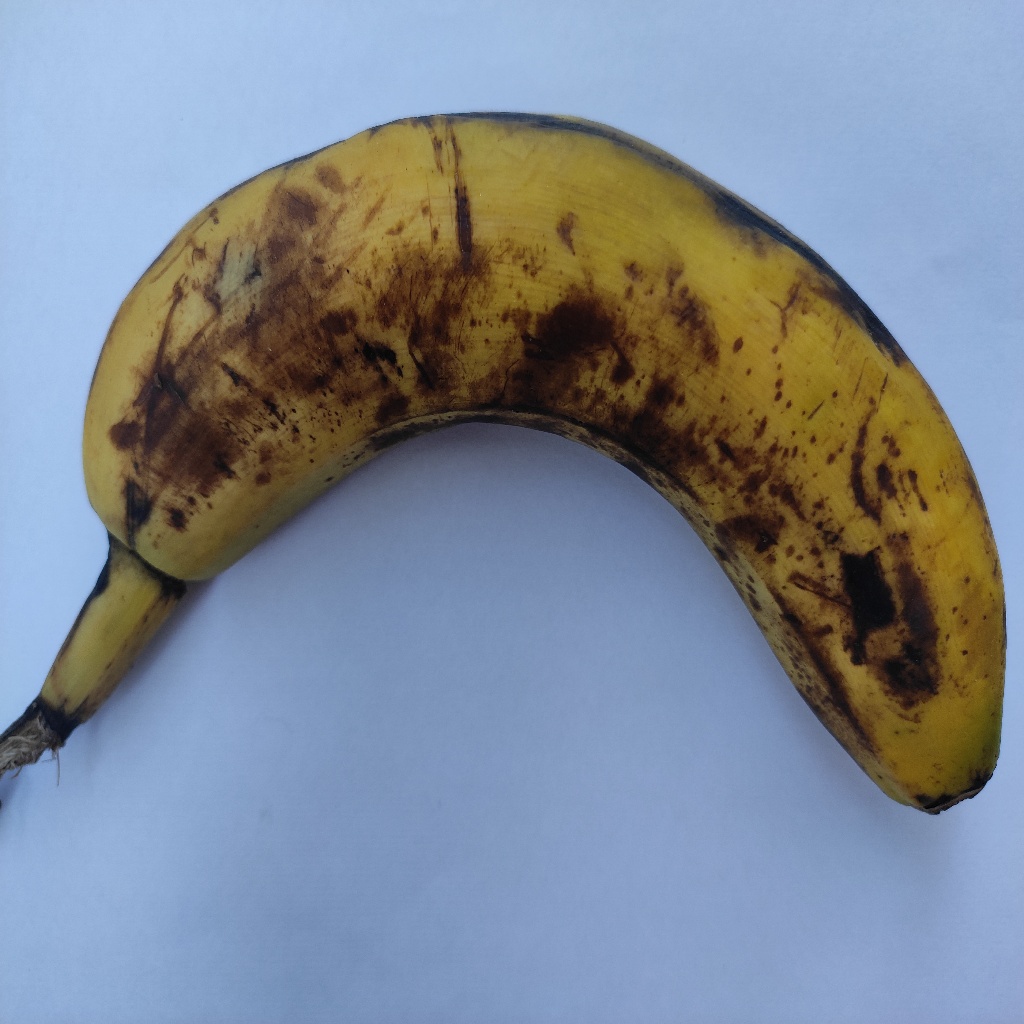
Crop: banana
Quality class: Defect